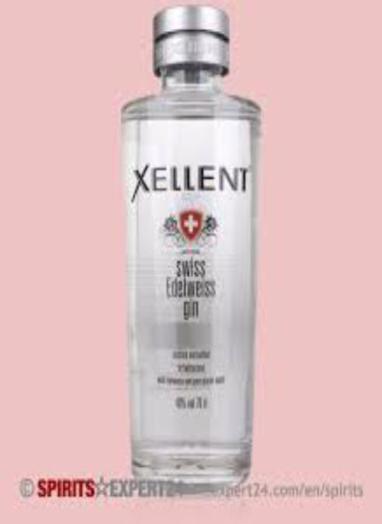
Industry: Necessities